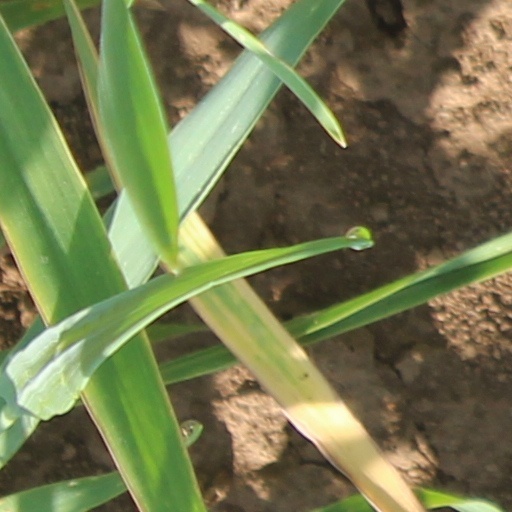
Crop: wheat